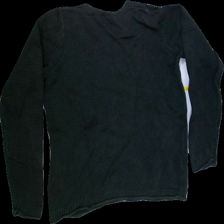
View: back
Type: Sweater
Category: Ladies
Brand: Gudrun Sjödén
Colors: Black
Material: 100%cotton
Cut: Regular, V-collar
Size: M
Season: Autumn
Stains: Major
Price range: <50
Recommended usage: Export